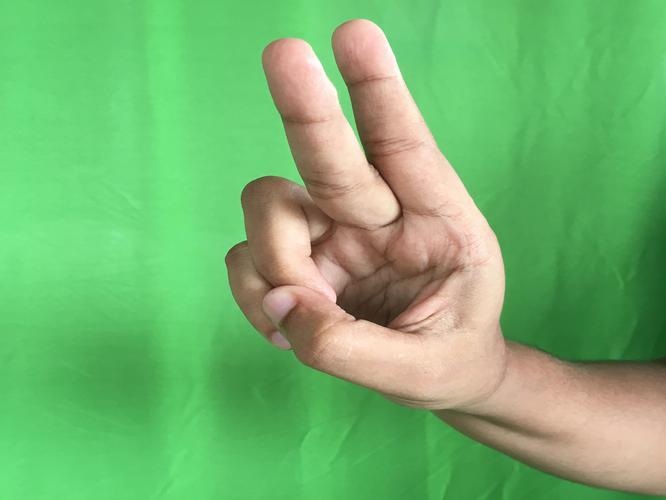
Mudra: Katrimukha
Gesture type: single_hand